Continental Divide Trail

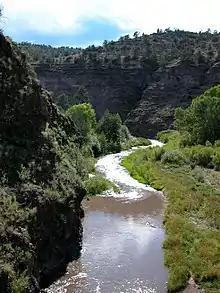
Most CDT hikers take an alternate route through the Gila Wilderness, New Mexico rather than following the official CDT.

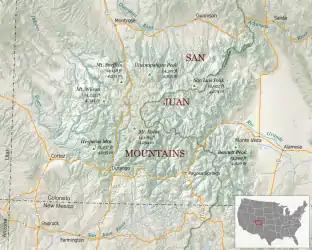
The San Juan Mountains and the Continental Divide in southern Colorado.

Forest fires are a danger to hikers. Sections of the trail are often closed to hikers because of fire danger. In 2022, for example, more than 300 miles of the CDT were closed for one month due to drought conditions causing fire hazards.